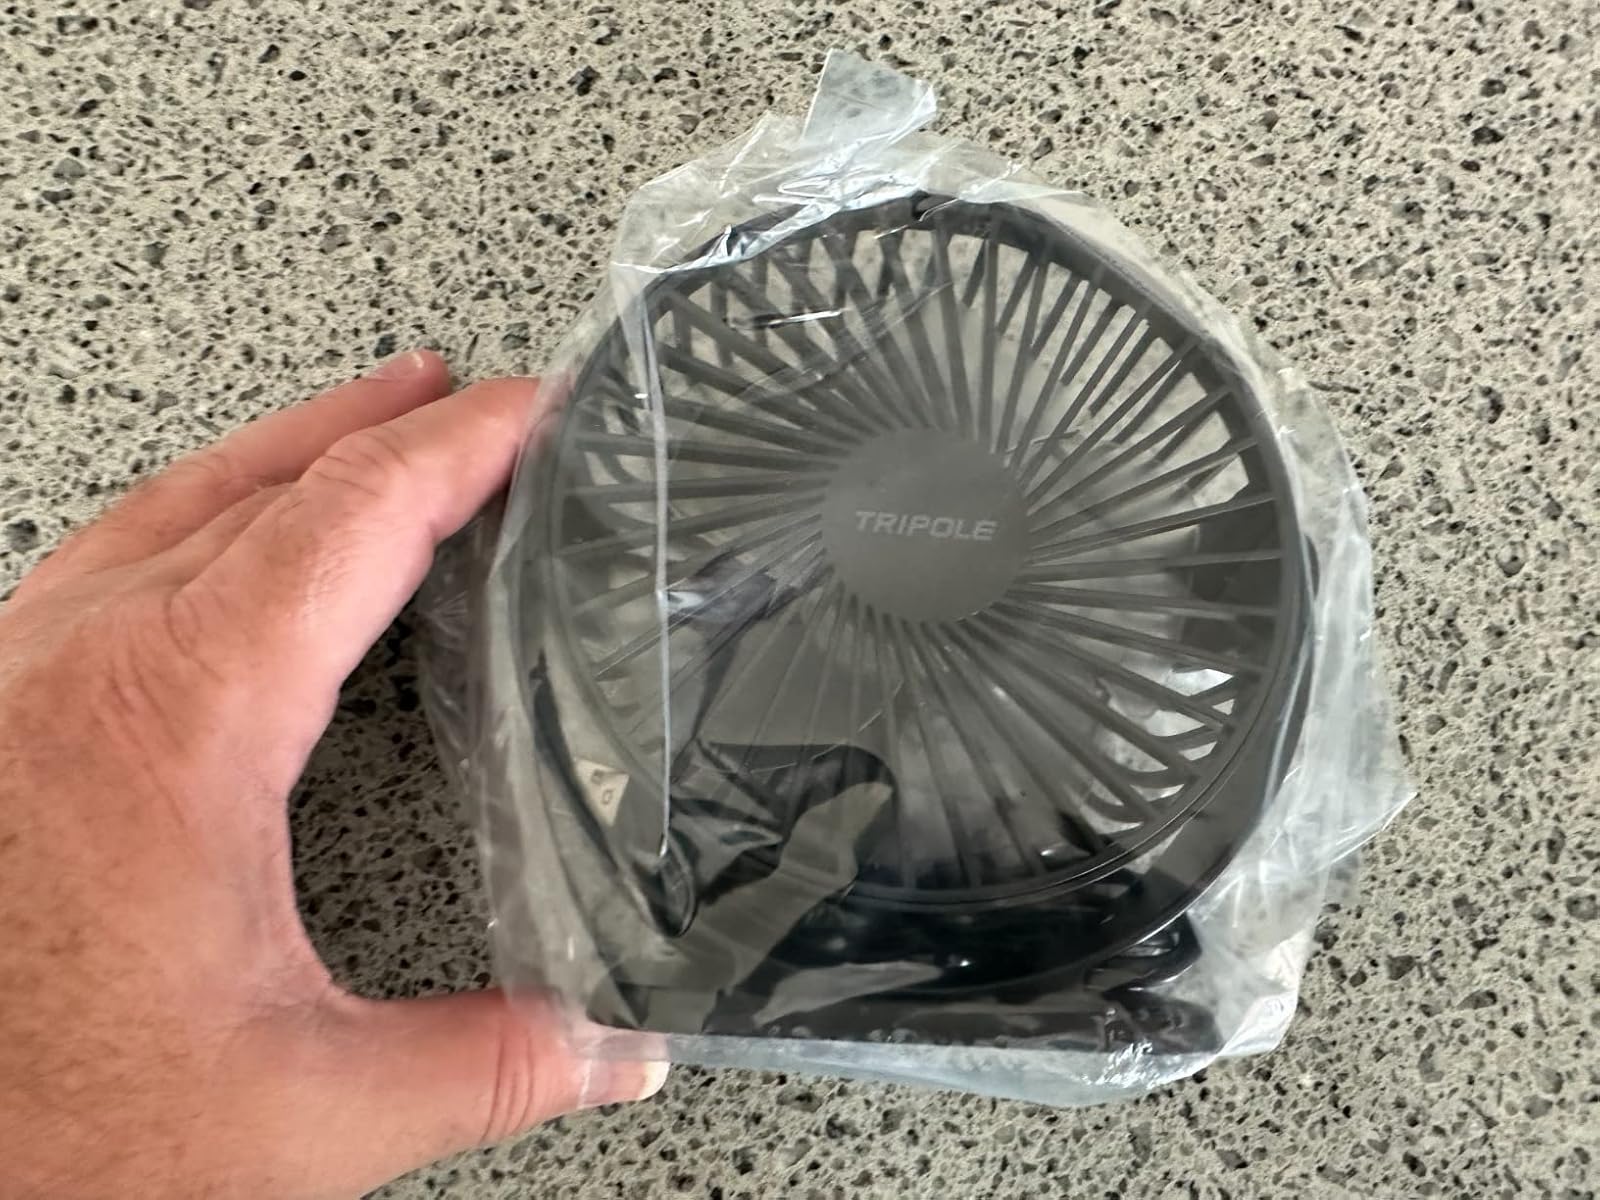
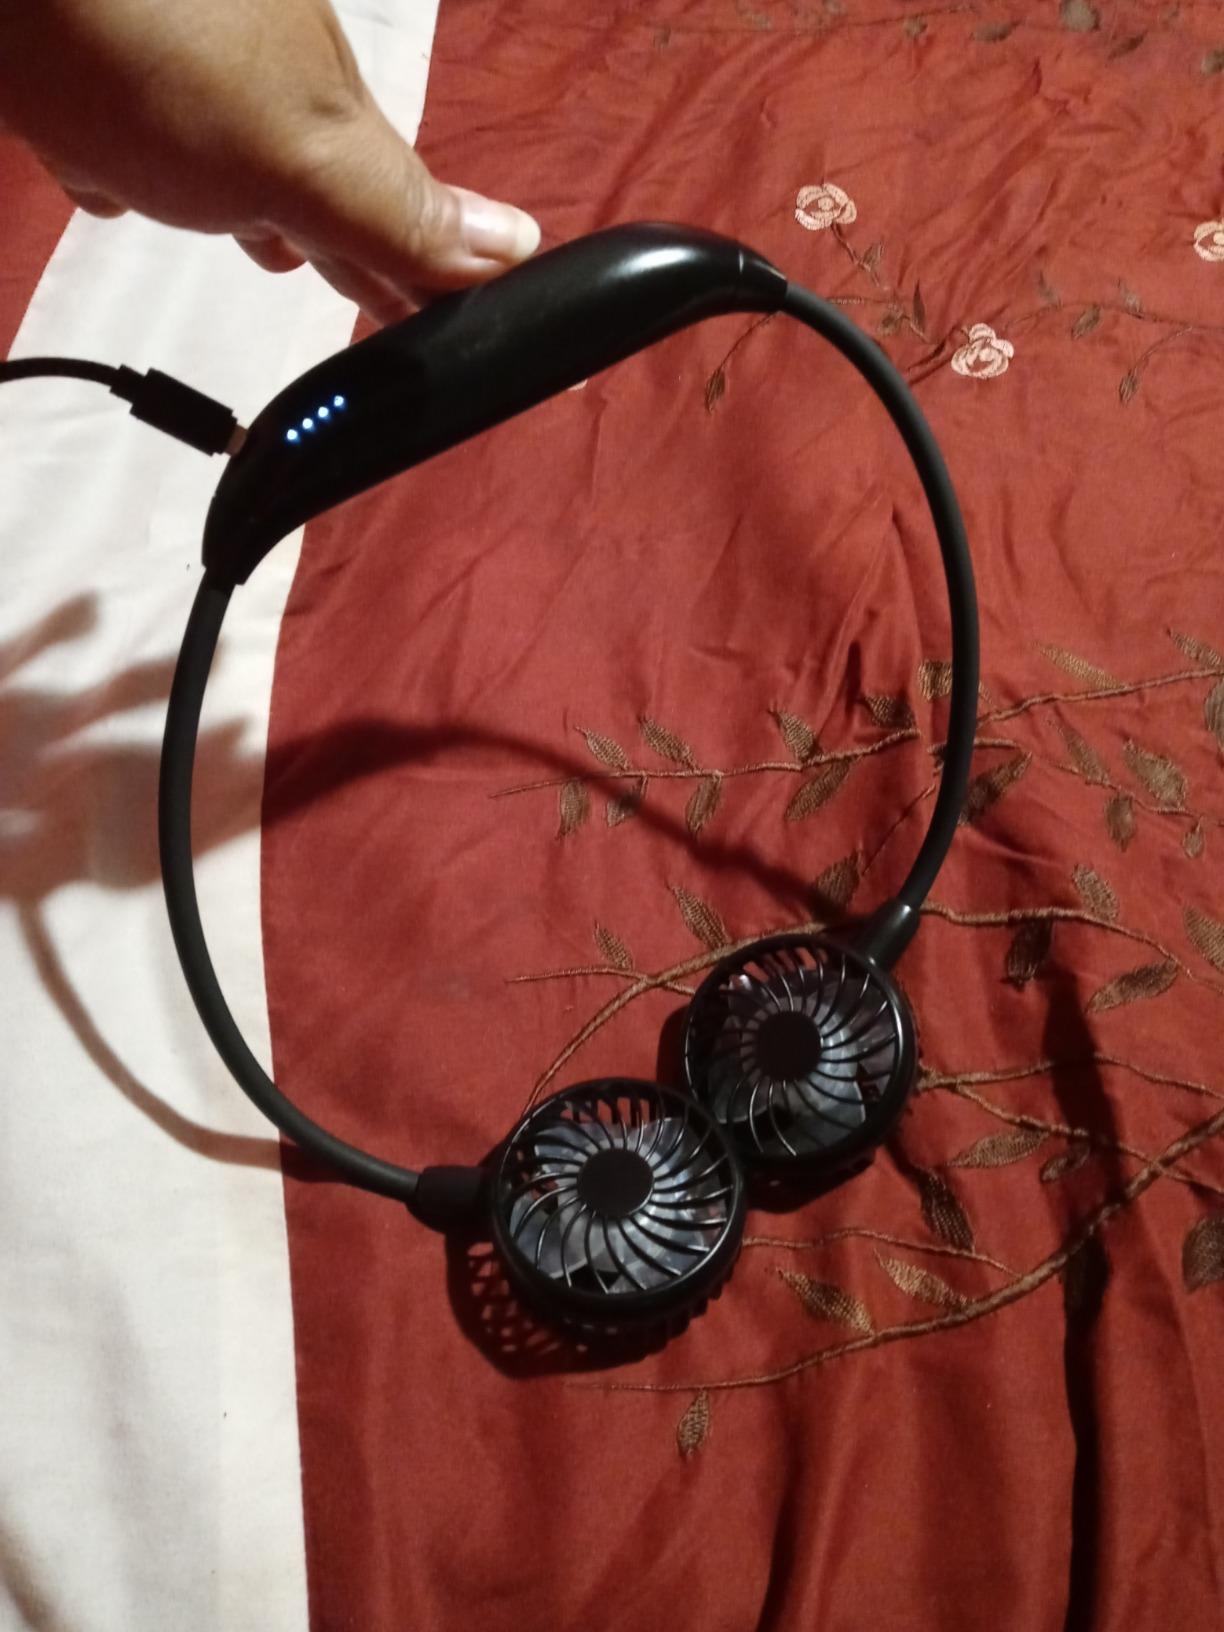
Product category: fan
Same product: no